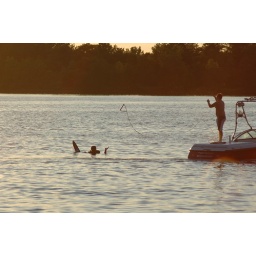
At Tom and Beth's house at the lake in Alexandrea, Minnesota.